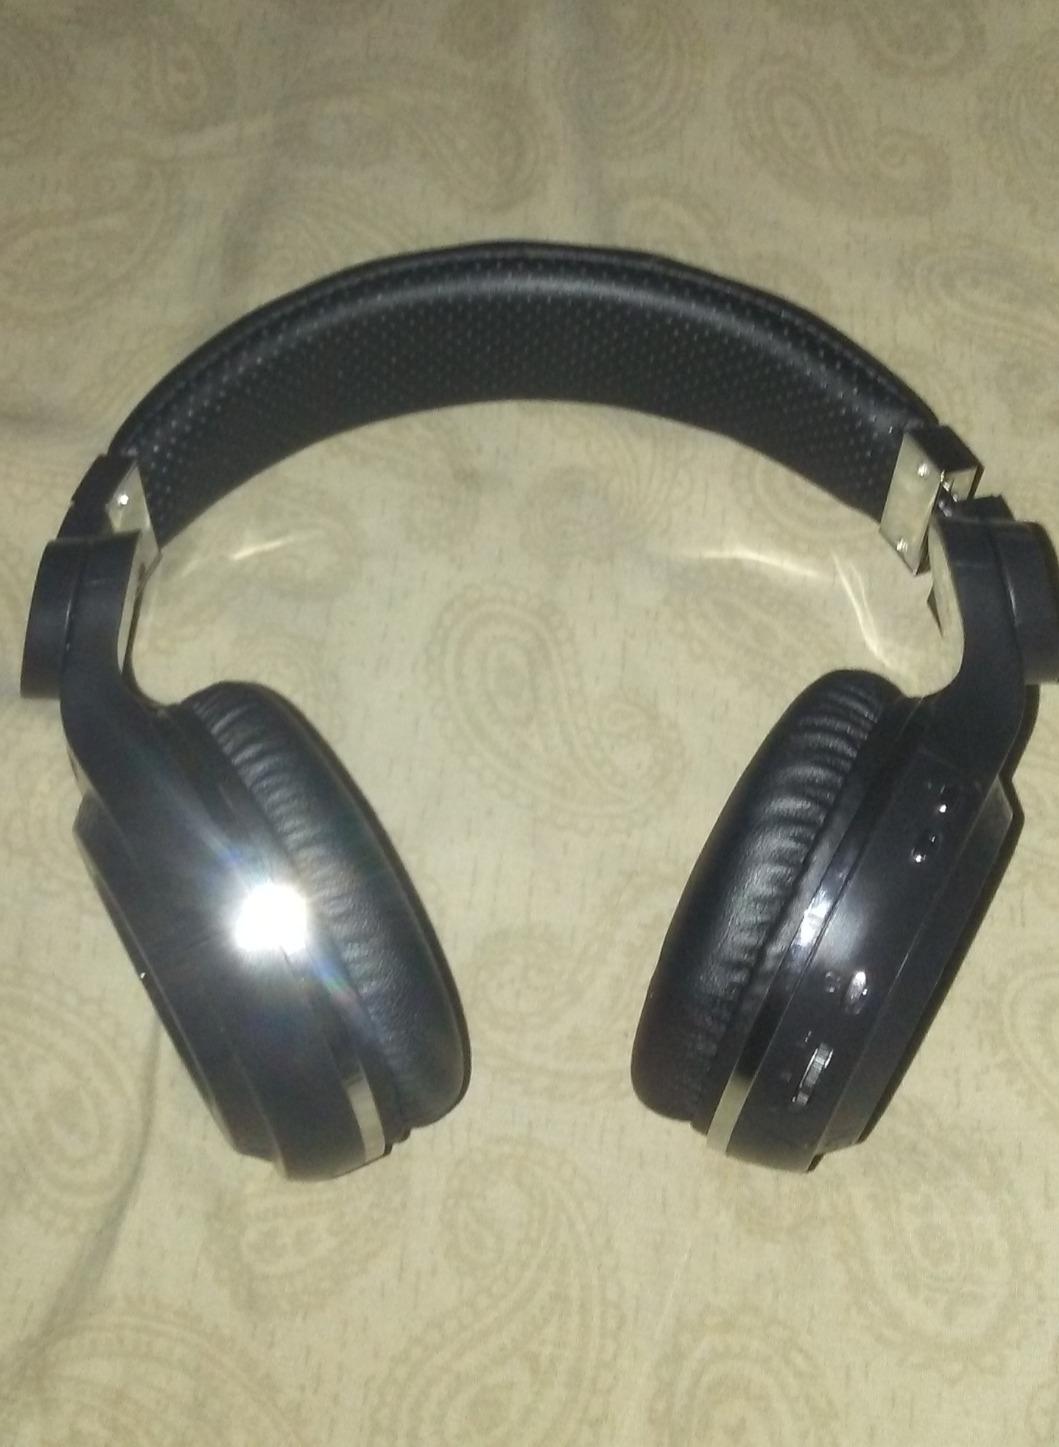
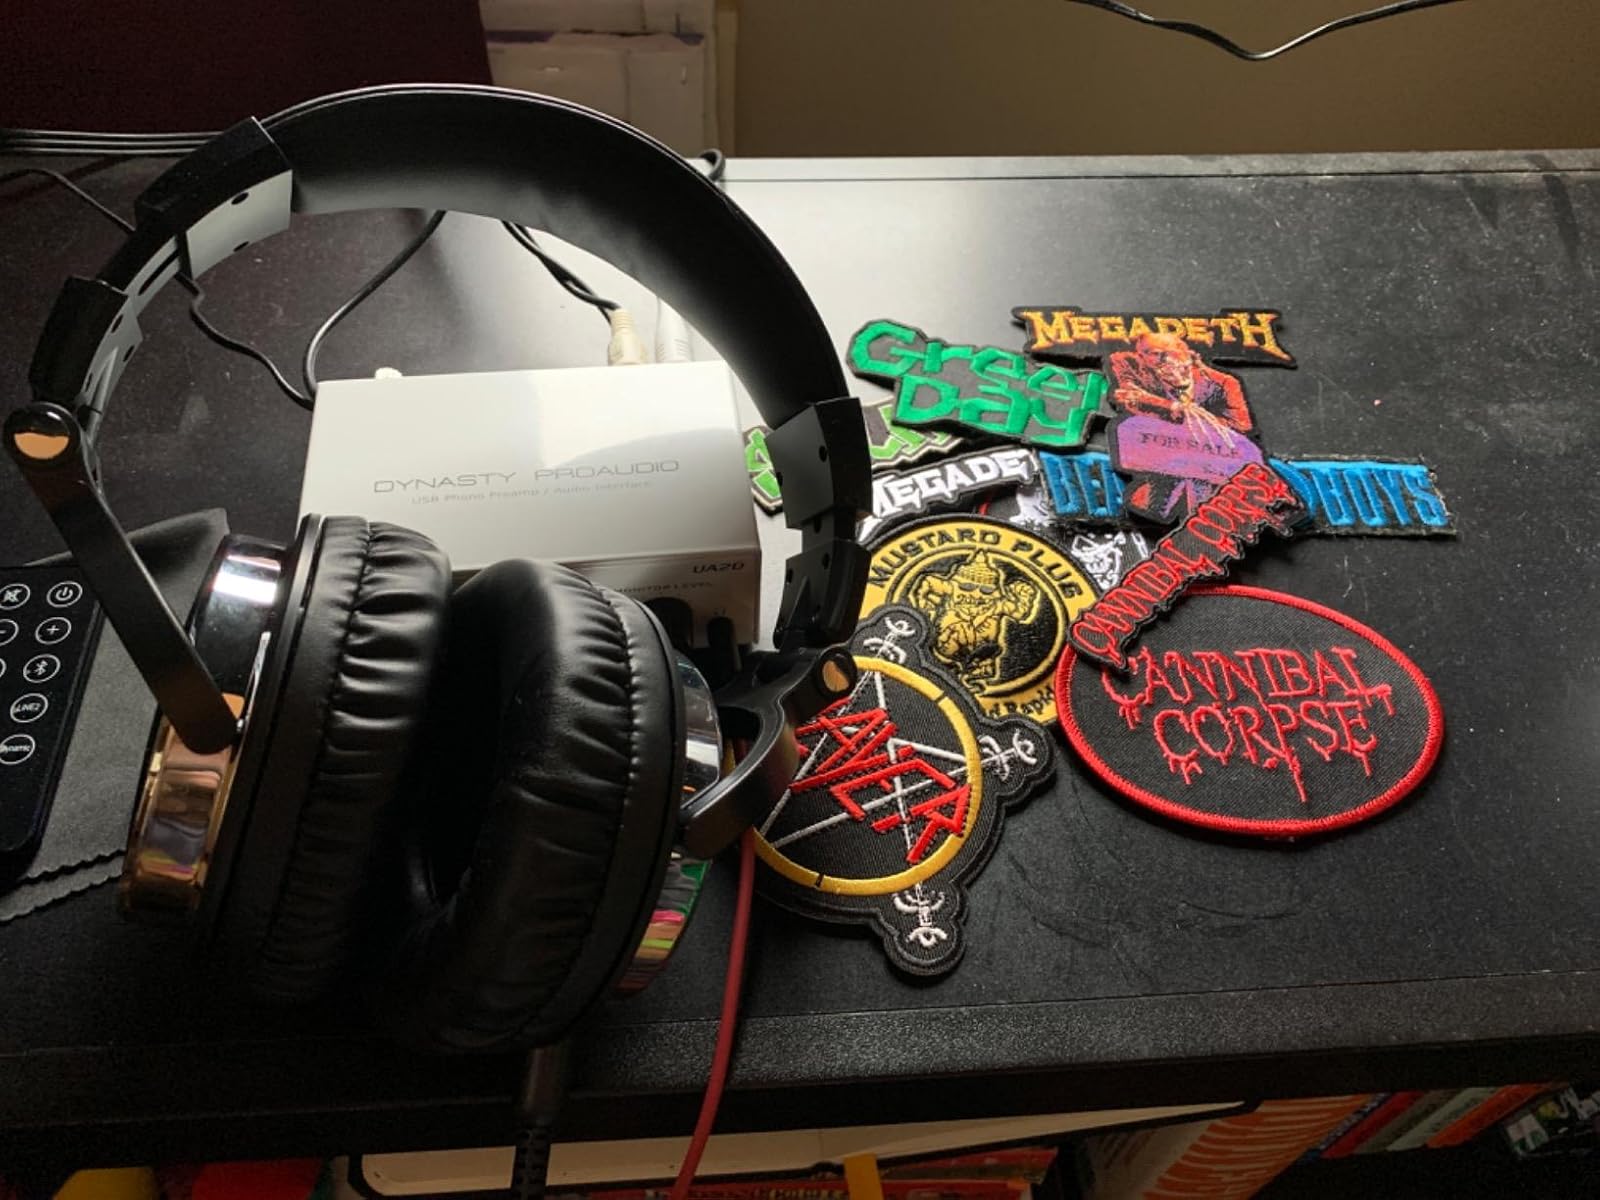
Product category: headphones
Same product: no